Lessiniabatis

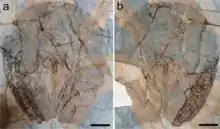
Holotype and counterpart

The specimen was initially assigned as the holotype of "Arechia crassicaudata", another fossil stingray from the same formation, which was found to be made in error as "Lessiniabatis" does not share any of the diagnostic traits of "A. crassicaudata". It was later described as its own genus and species in 2019. Phylogenetic analyses recover it as a derived member of the Dasyatoidea, and the sister group to the Dasyatidae and Potamotrygonidae.